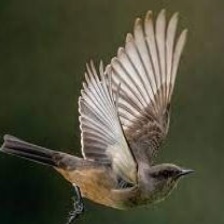
Species: SAYS PHOEBE
Scientific name: SAYORNIS SAYA